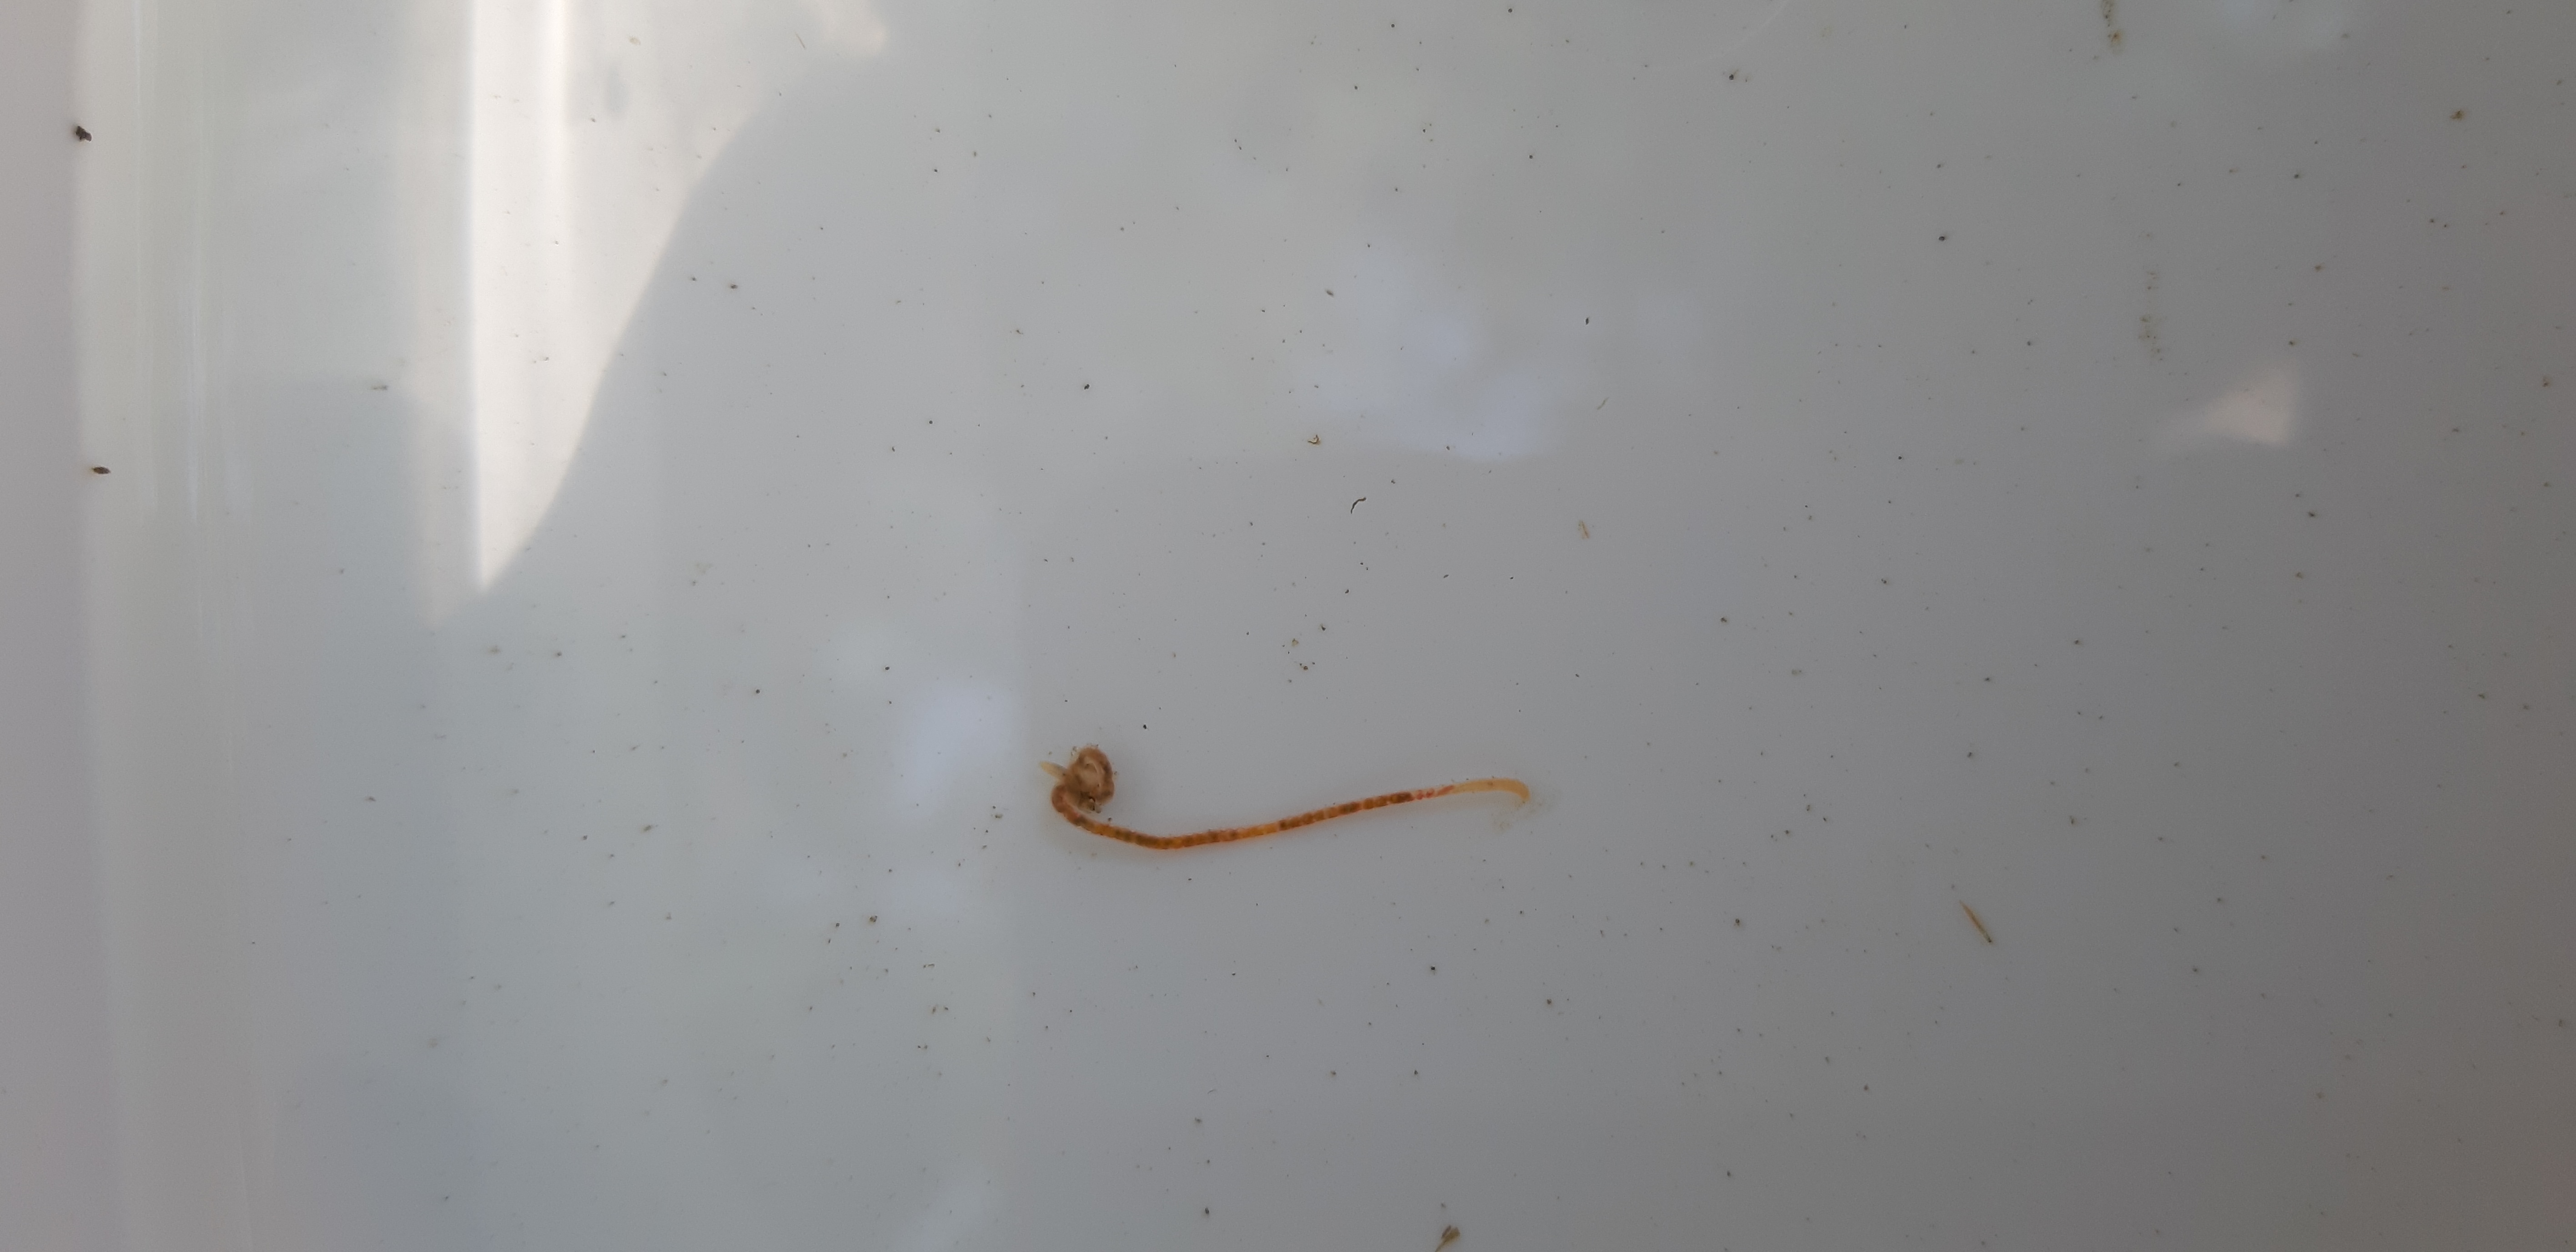
Macroinvertebrate group: worms